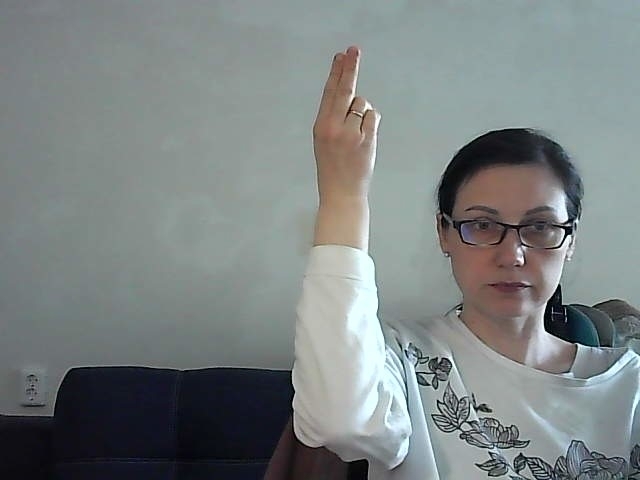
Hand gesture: two_up_inverted